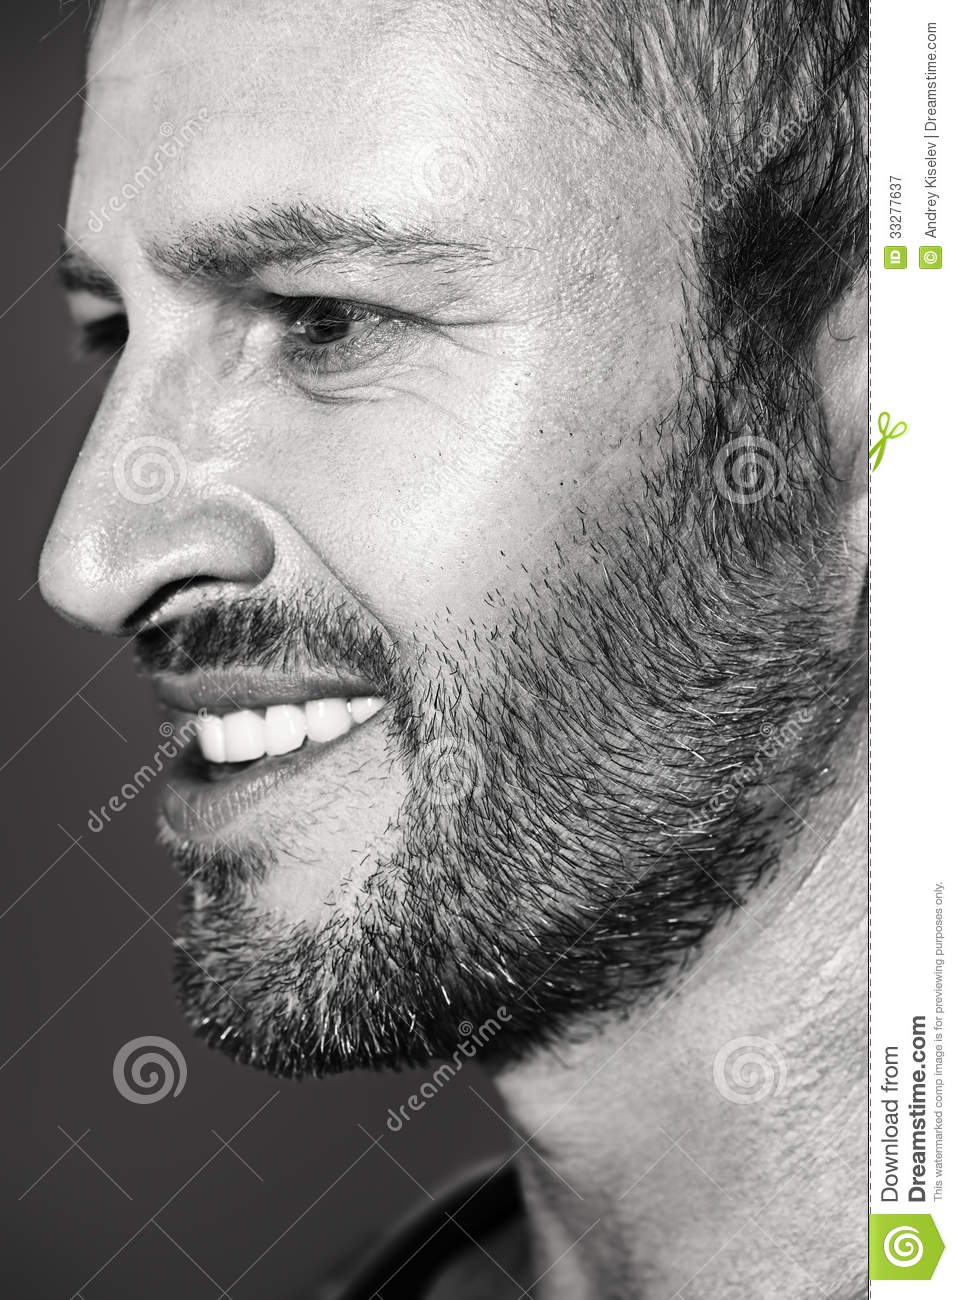
Gender: men